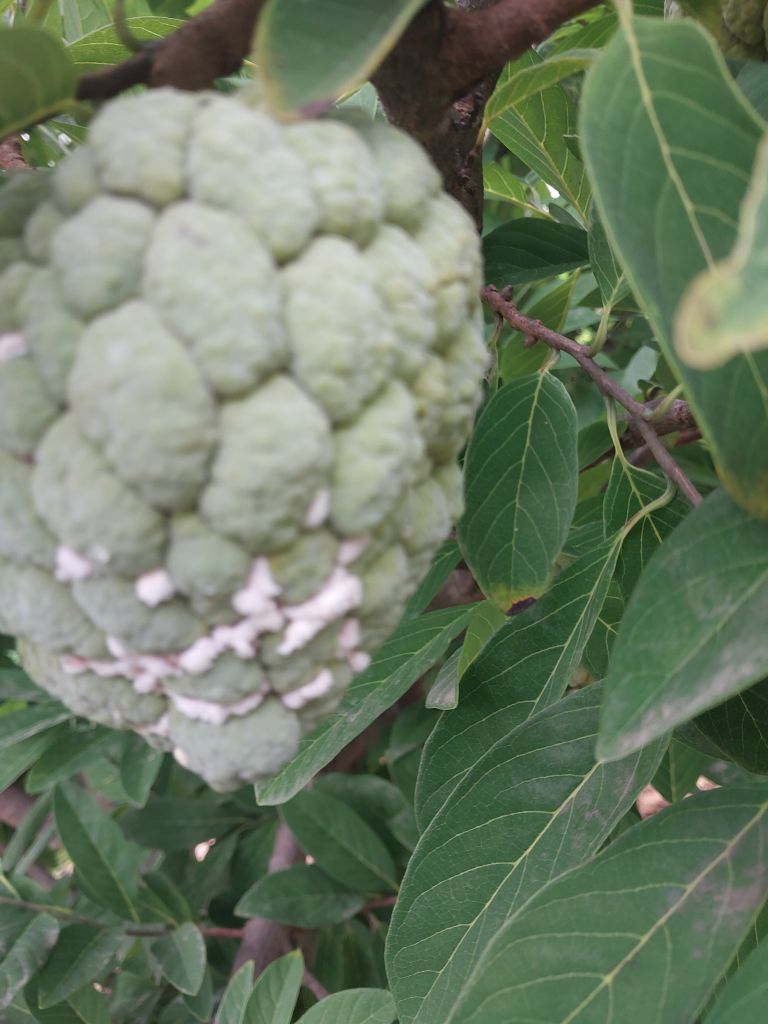
Disease label: Mealy Bug